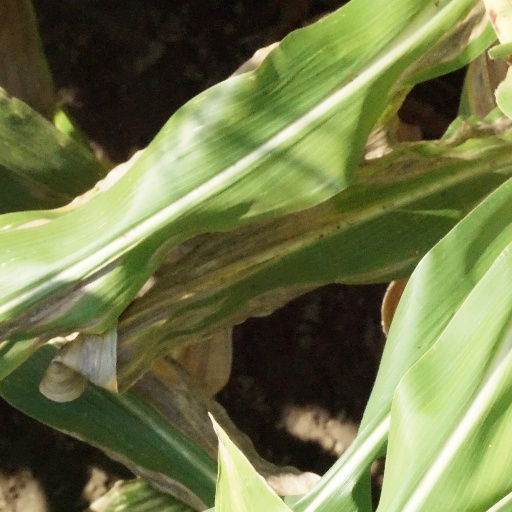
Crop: maize; corn